Prior's Field School

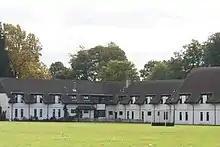
Prior's Field School

Prior's Field is an independent girls' boarding and day school in Guildford, Surrey in the south-east of England. Founded in 1902 by Julia Huxley, it stands in 42 acres of parkland, 34 miles south-west of London and adjacent to the A3 road, which runs between the capital and the south coast.